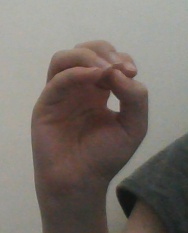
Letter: ha